The Pick-up Artist (1987 film)

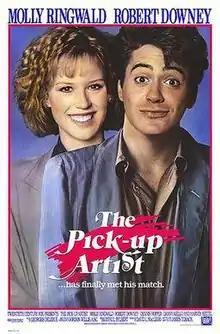
Theatrical release poster

The Pick-up Artist is a 1987 American romantic comedy drama film produced and distributed by 20th Century Fox, written and directed by James Toback, starring Molly Ringwald and Robert Downey Jr. (credited on-screen as Robert Downey) in the lead roles.